Question: Please indicate a possible affordance area of the sit_on_bench that can be used for sitting
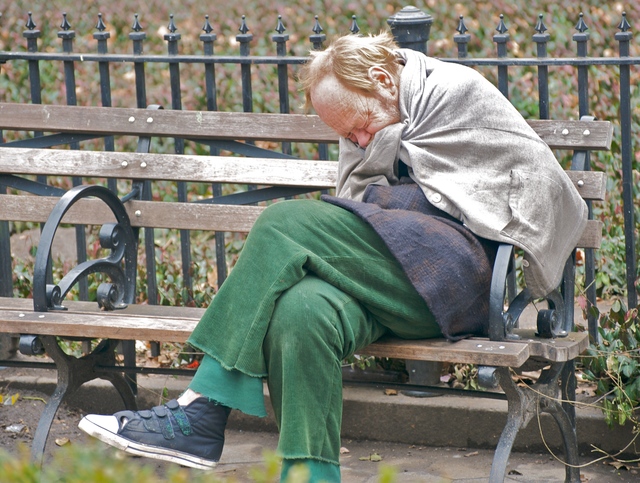
Answer: [6.5, 302, 590.5, 373]